CSS Rappahannock

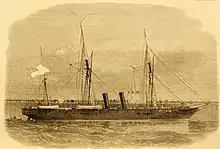
The Confederate Screw-Steamer Rappahannock lying at Calais Pier, 1863

She was commissioned a Confederate man-of-war underway, but while passing out of the Thames Estuary her bearings burned out and she had to be taken across to Calais for repairs. There Lieutenant C. M. Fauntleroy, CSN, was placed in command. Detained on various pretexts by the French Government, "Rappahannock" never got to sea and was turned over to the United States at the close of the war.